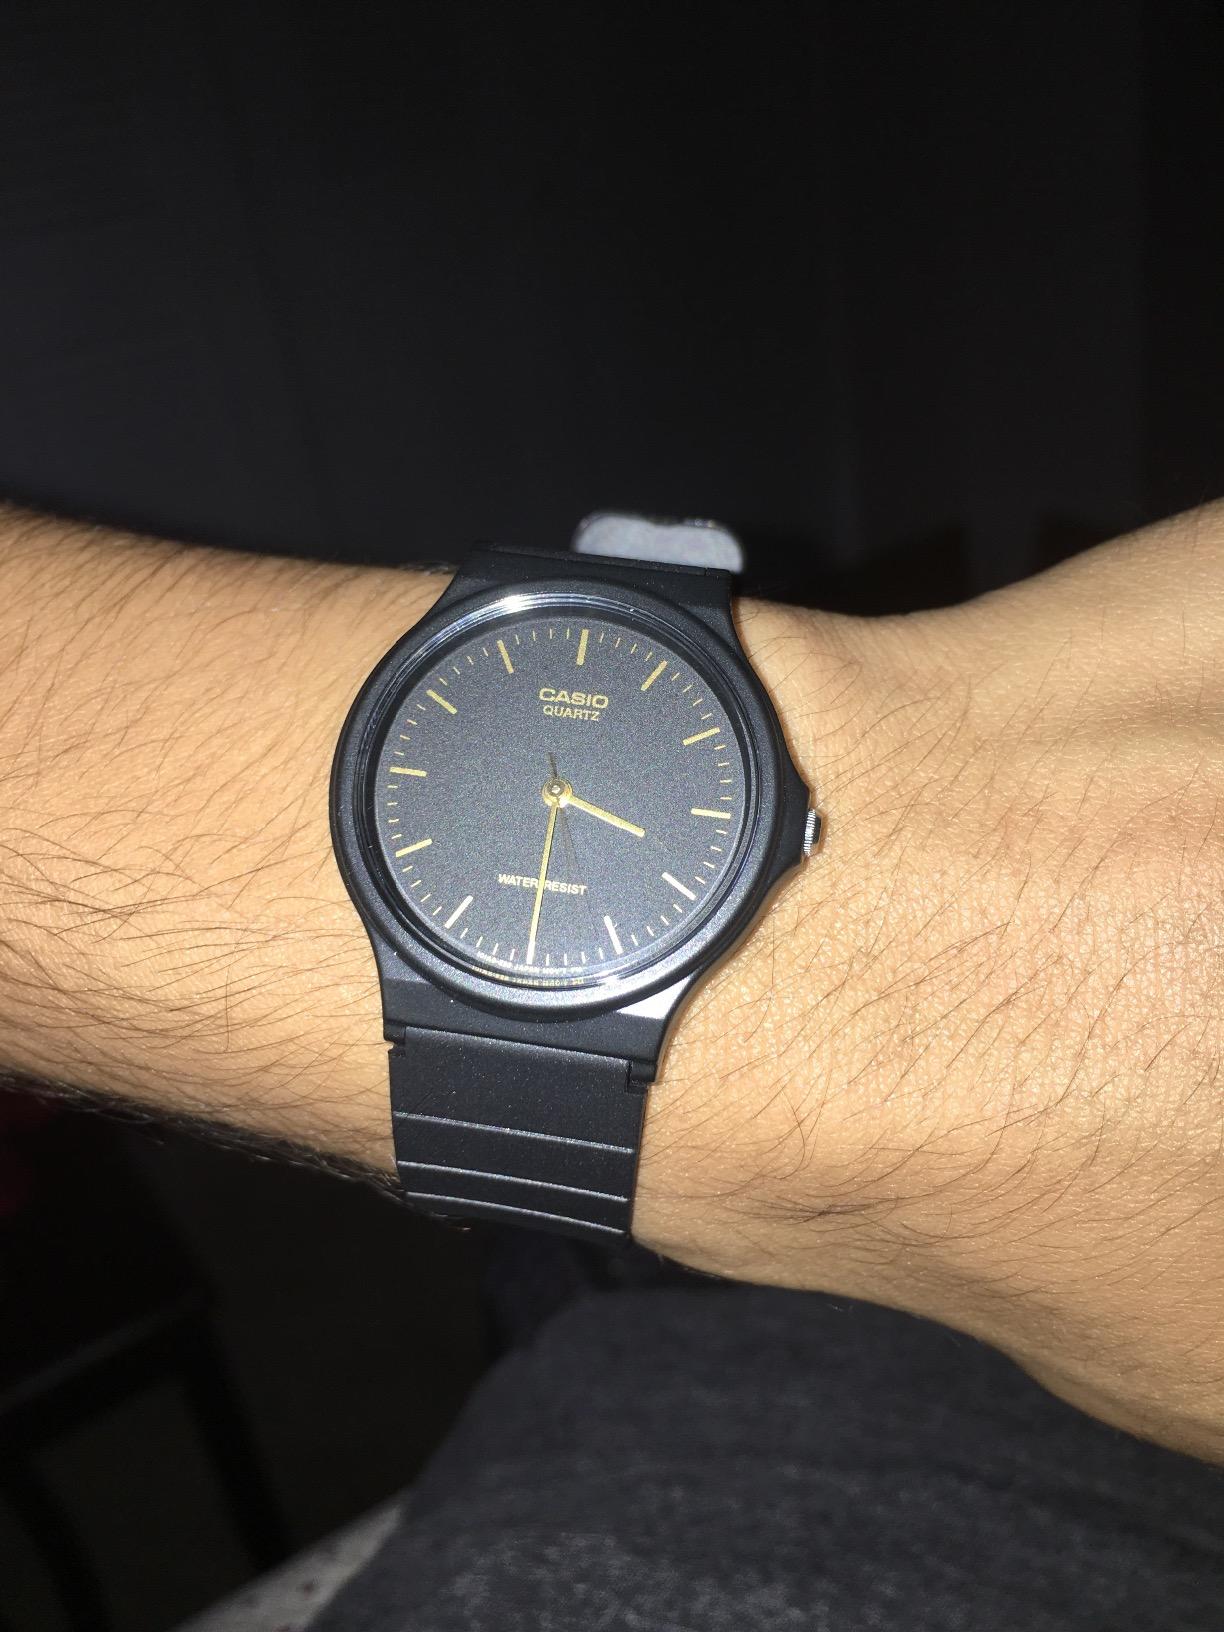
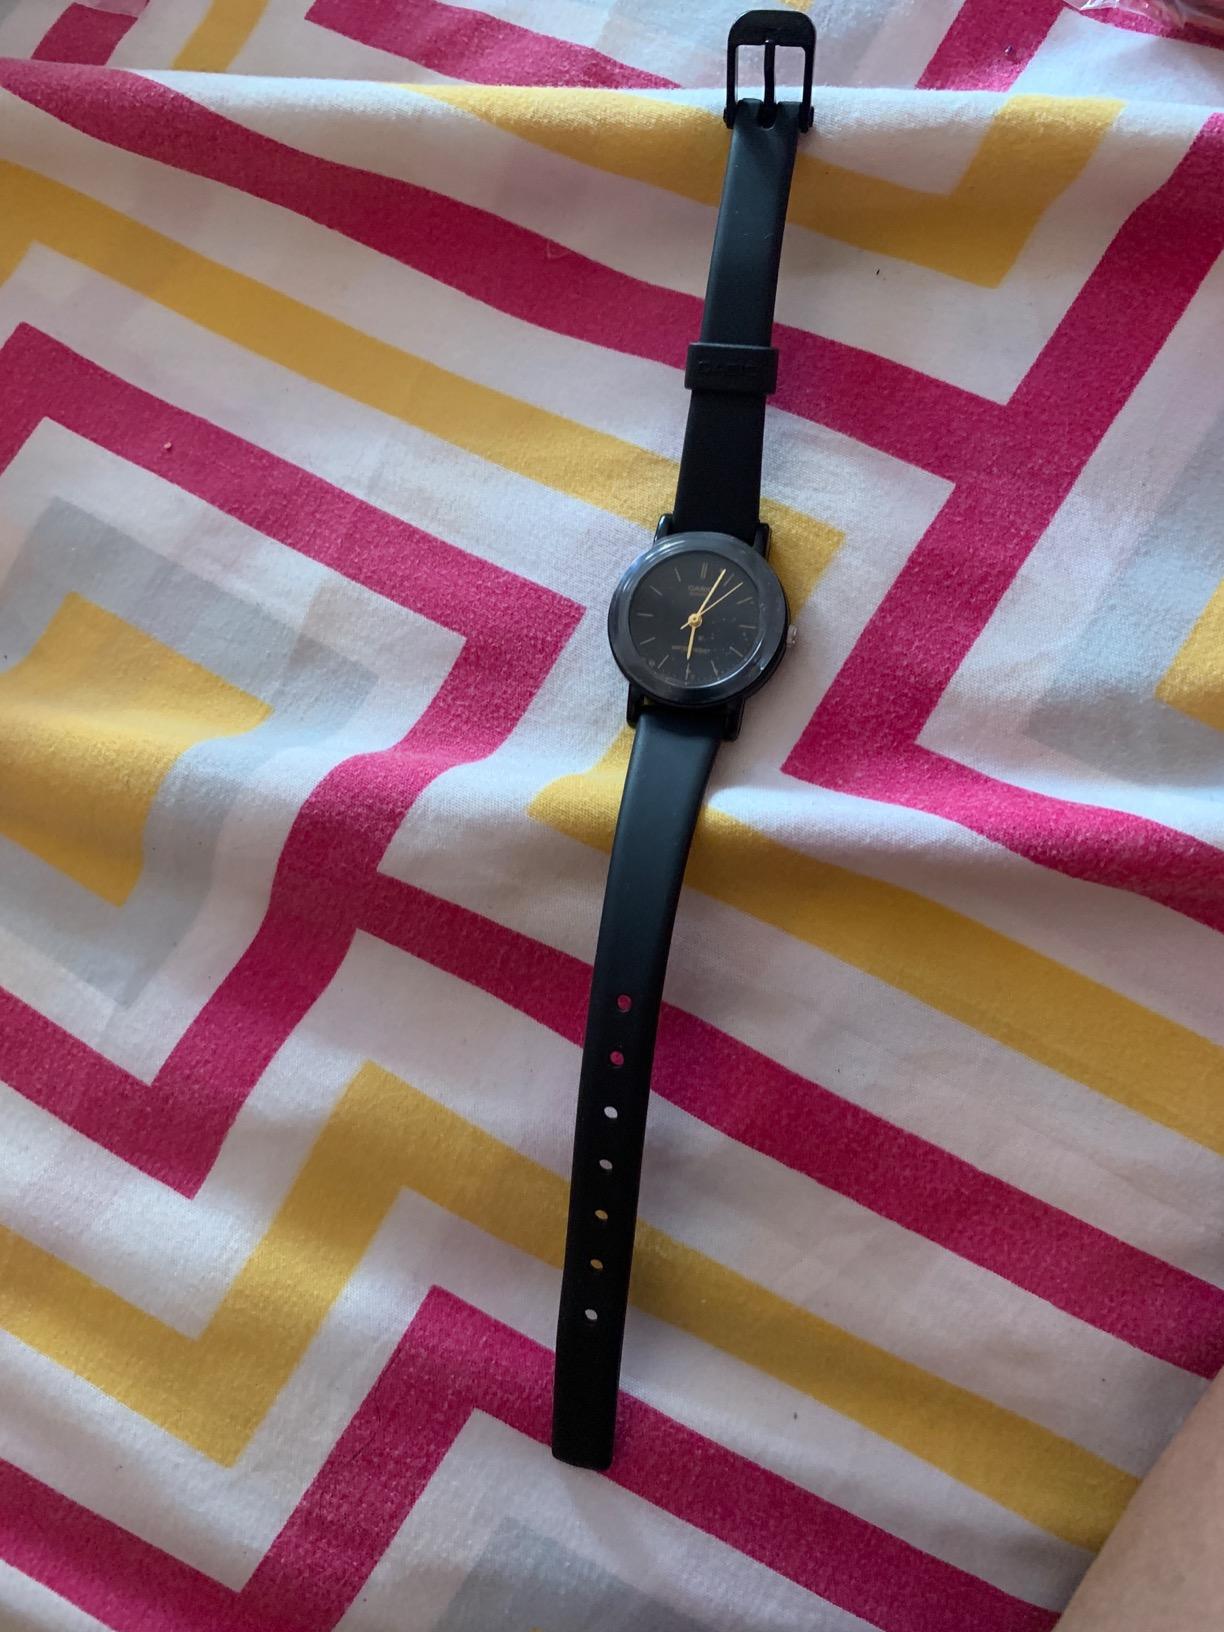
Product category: accessories_watch
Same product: no